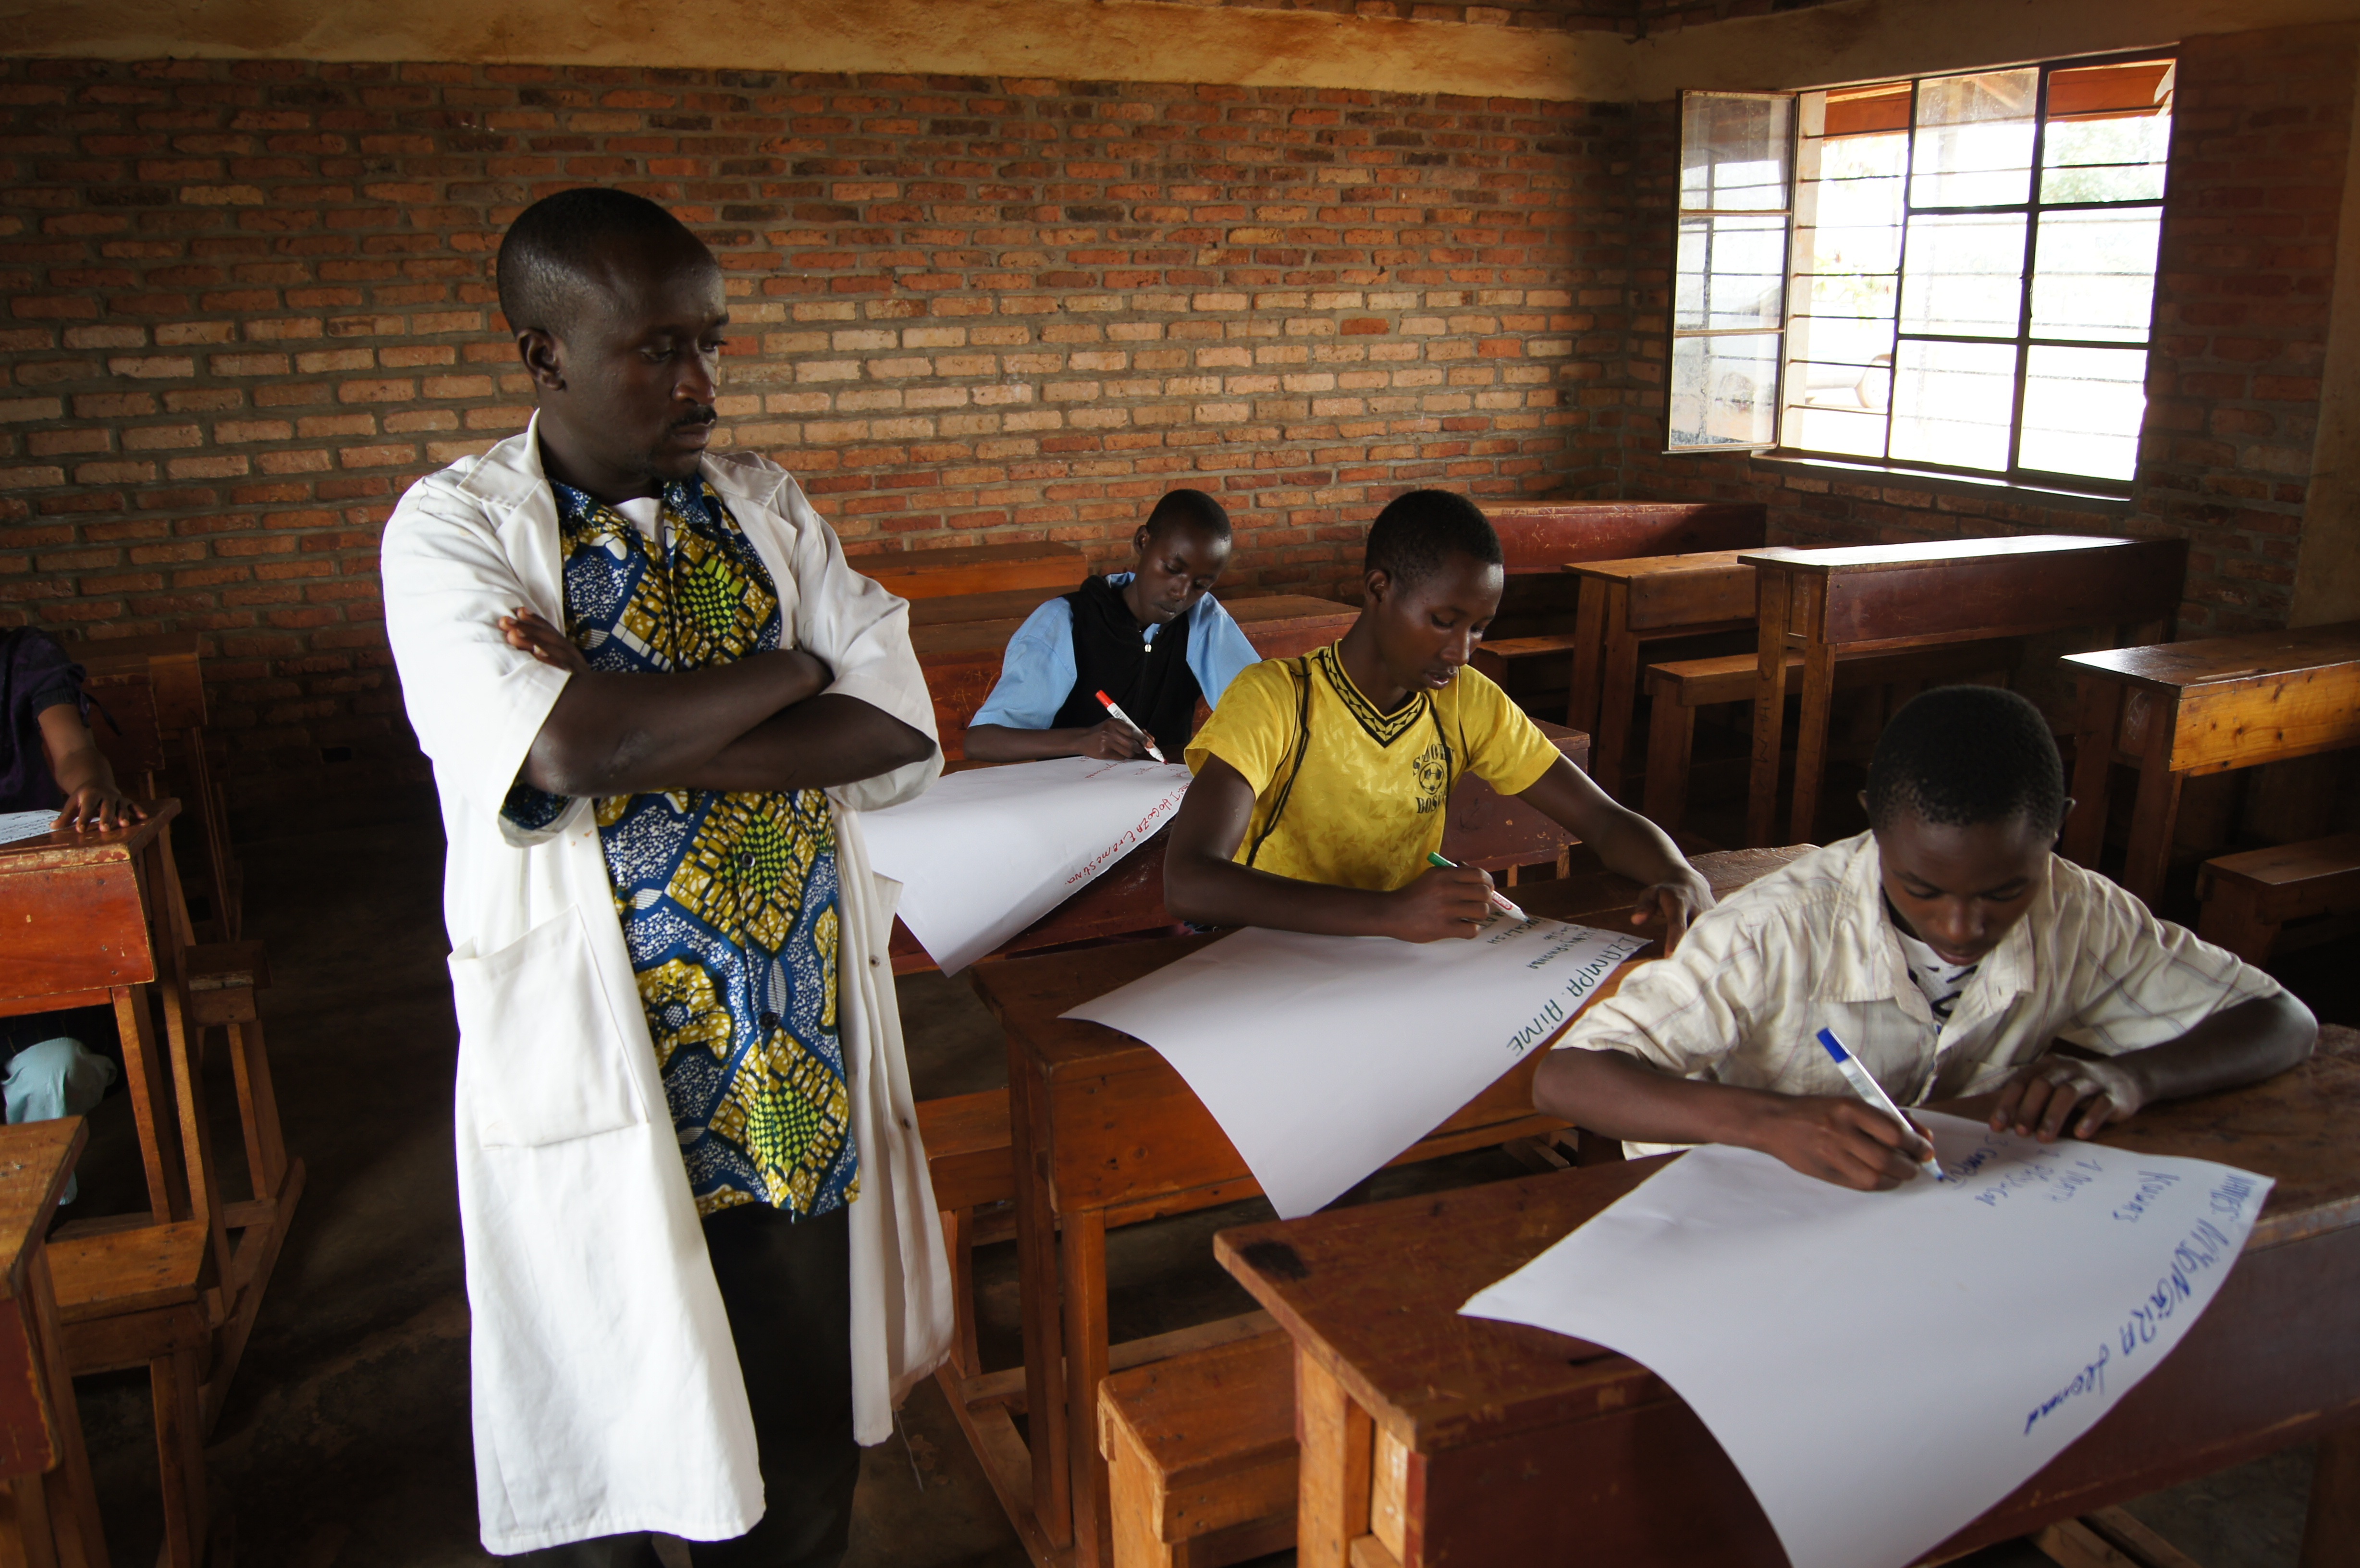
meal, student, education, classroom, pupil, school, teacher, teaching